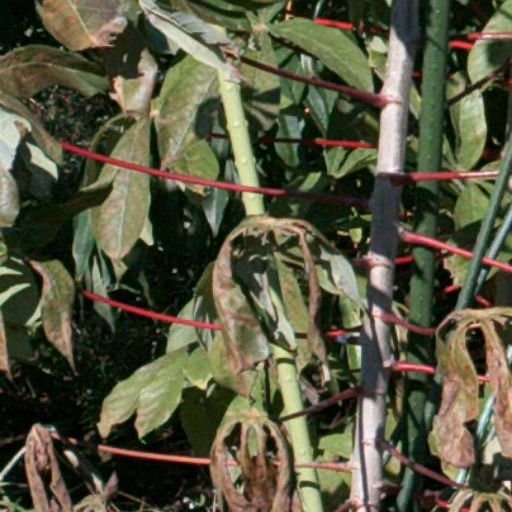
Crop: cassava